Nieuport II

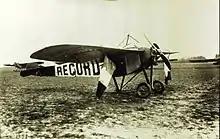
Nieuport II.G monoplane in which Emmanuel Helen won the Michelin Cup

On 11 May Nieuport succeeded in breaking the world speed record for all distances up to 100 km flying a Nieuport II powered by a Nieuport engine. His highest recorded speed was